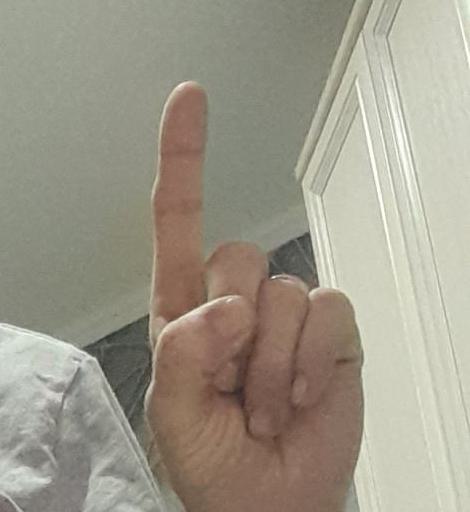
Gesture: one